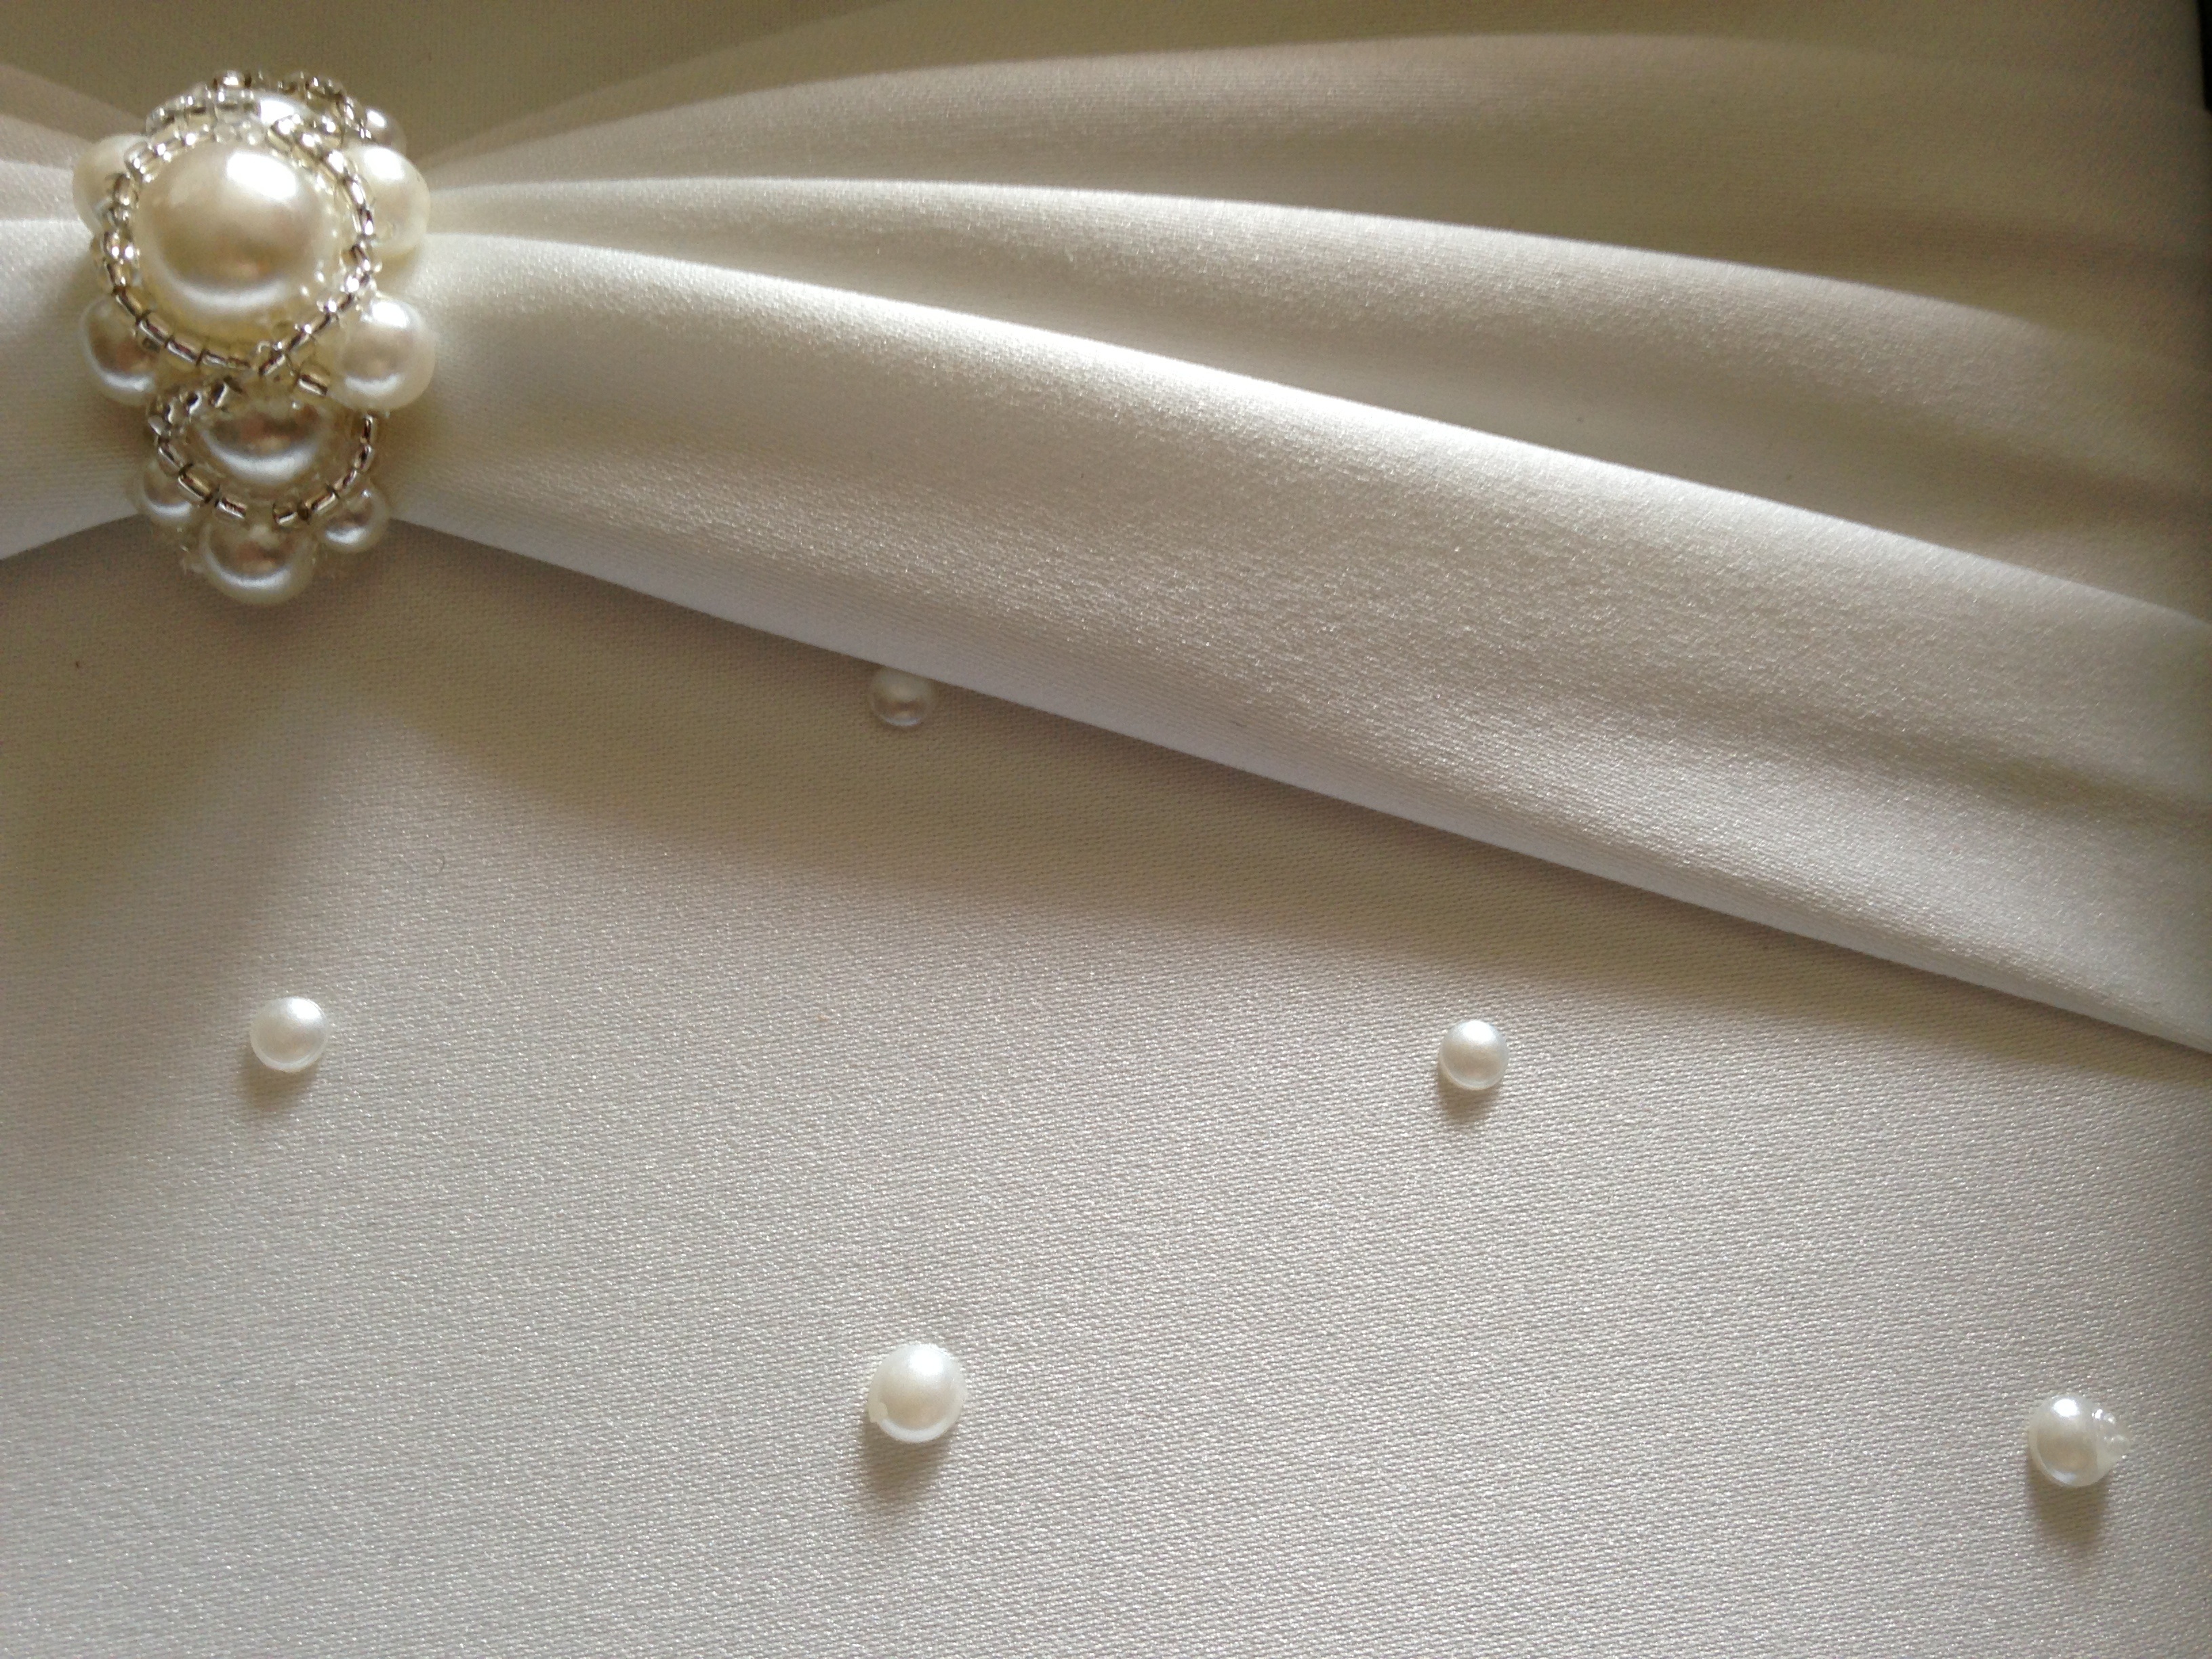
white, wedding, material, ivory, jewellery, luxury, pearl, gemstone, satin, fashion accessory